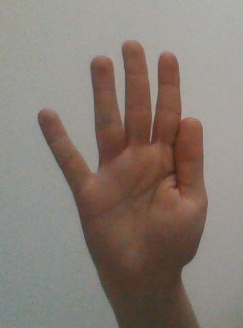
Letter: sheen